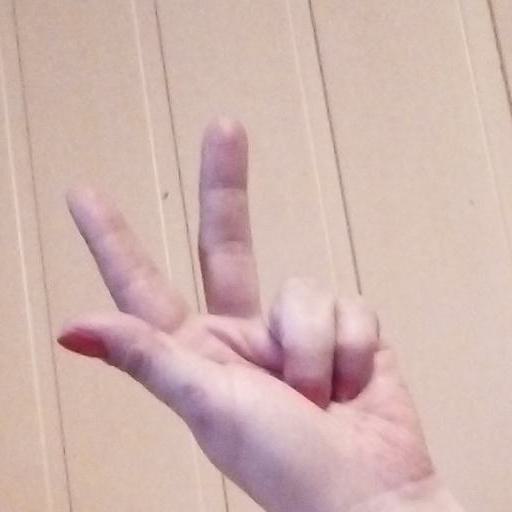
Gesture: three2